Kinetoscope

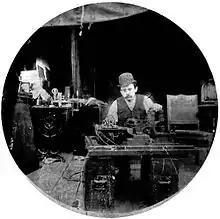
Charles Kayser of the Edison lab seated behind the Kinetograph. Portability was not among the camera's virtues.

Some scholars—in particular, Gordon Hendricks, in "The Edison Motion Picture Myth" (1961)—have argued that the lab began working on a filmstrip machine much later and that Dickson and Edison misrepresented the date to establish priority for reasons of both patent protection and intellectual status. In any event, though film historian David Robinson claims that "the cylinder experiments seem to have been carried on to the bitter end" (meaning the final months of 1890), as far back as September 1889—while Edison was still in Europe, but corresponding regularly with Dickson—the lab definitely placed its first order with the Eastman company for roll film. Three more orders for roll film were placed over the next five months.